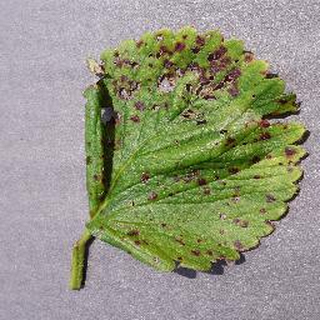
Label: strawberry_leaf_scorch